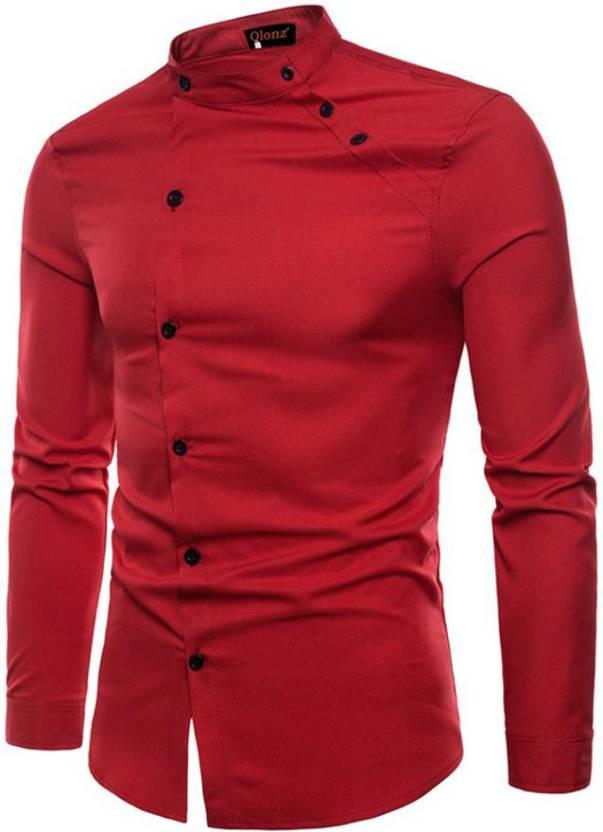
Red Solid Men Regular Fit Solid Mandarin Collar Casual Shirt